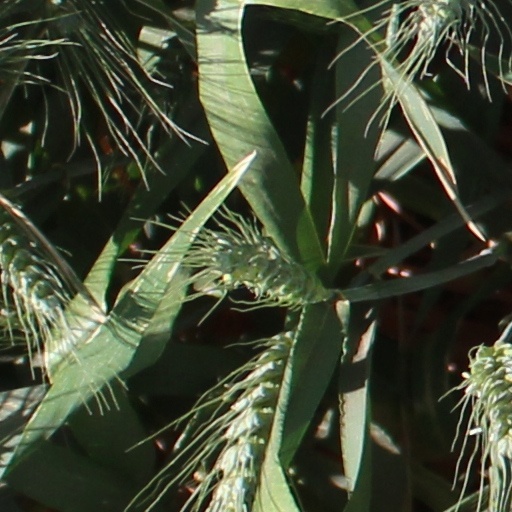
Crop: wheat